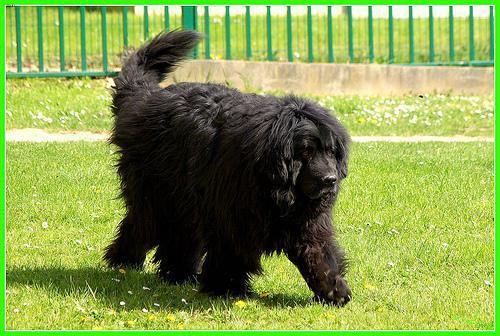
newfoundland